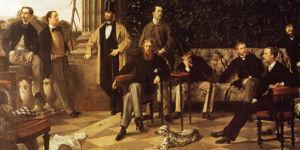
Tableau en cours d'acquisition par le Musée d'Orsay à Paris. Identification de gauche à droite